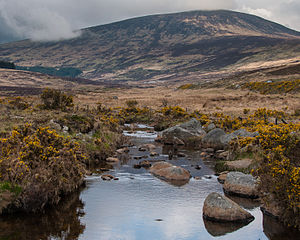
Wicklow Mountains
Glendasan-floden i Wicklow-bjergene
Wicklow Mountains er et bjergområde, som ligger i den østlige del af Irland ca. en times kørsel syd for Dublin. I 1700-tallet var Wicklow Mountains et populært tilflugtssted for modstandere af den engelske krone. I dag er området et ydet udflugtsmål for befolkningen i Dublin, og området indeholder flere rekreationsmuligheder, eksempelvis lystfiskeri, rafting og vandreture.